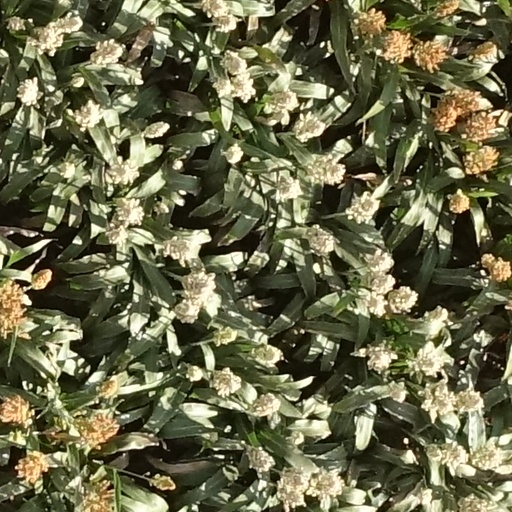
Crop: sorghum